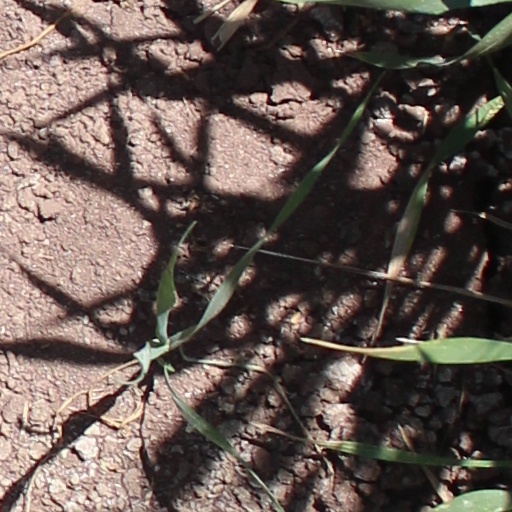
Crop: wheat